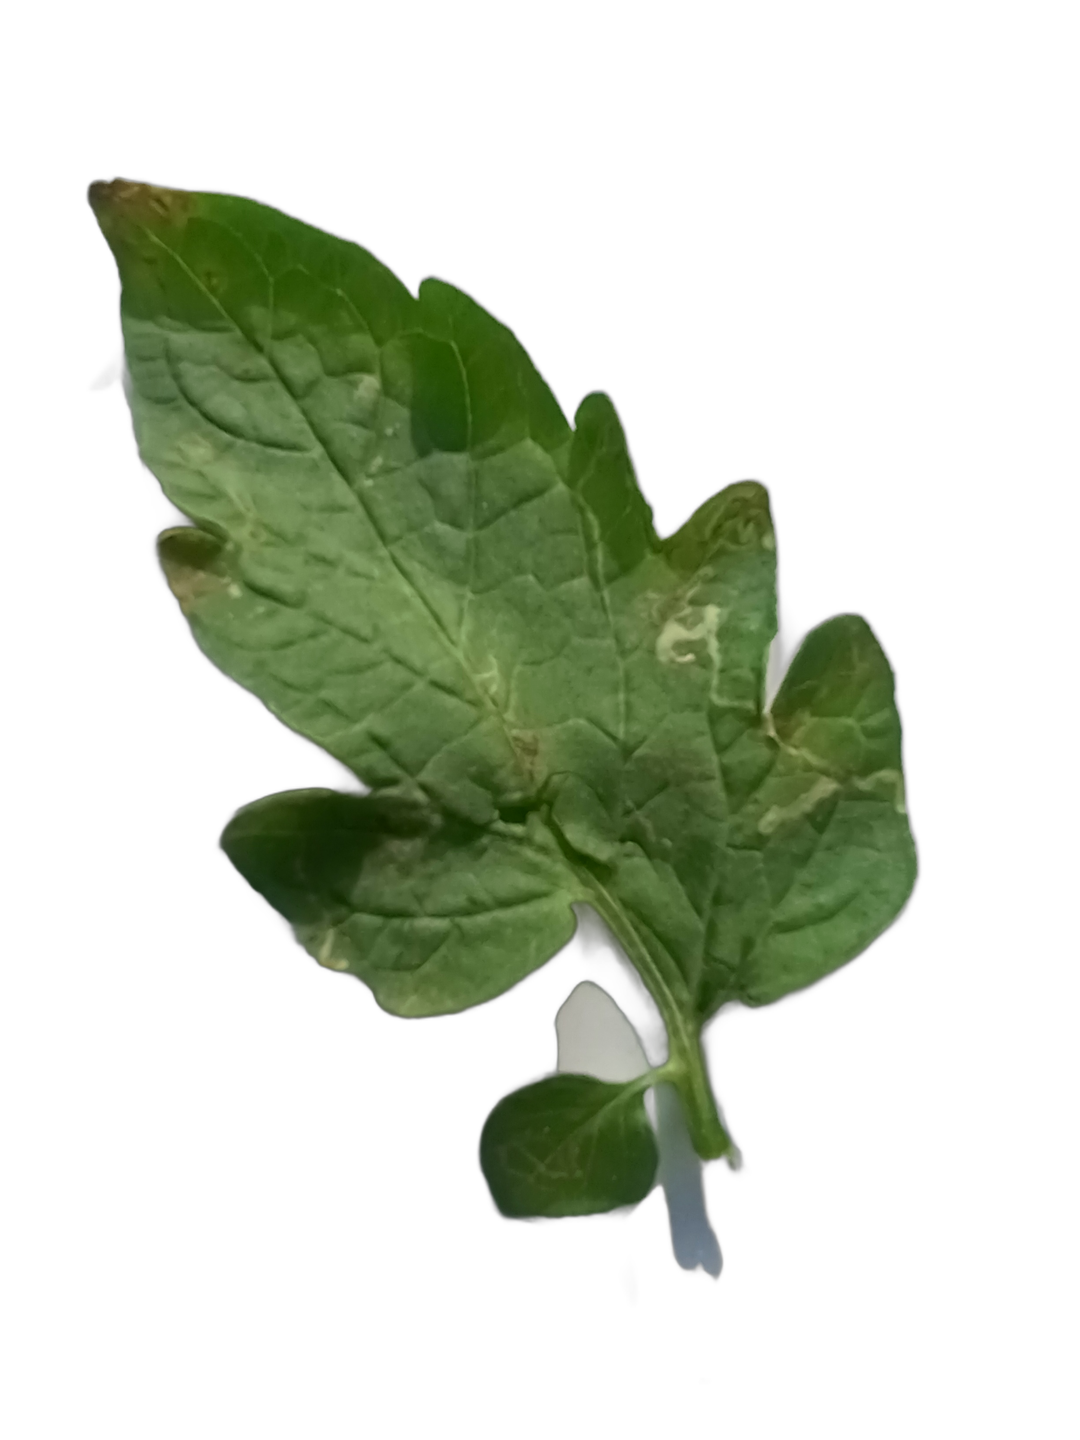
Crop: Tomato
Label: Spot